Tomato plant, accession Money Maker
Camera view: vertical (180 deg); turntable rotation: 150 degrees
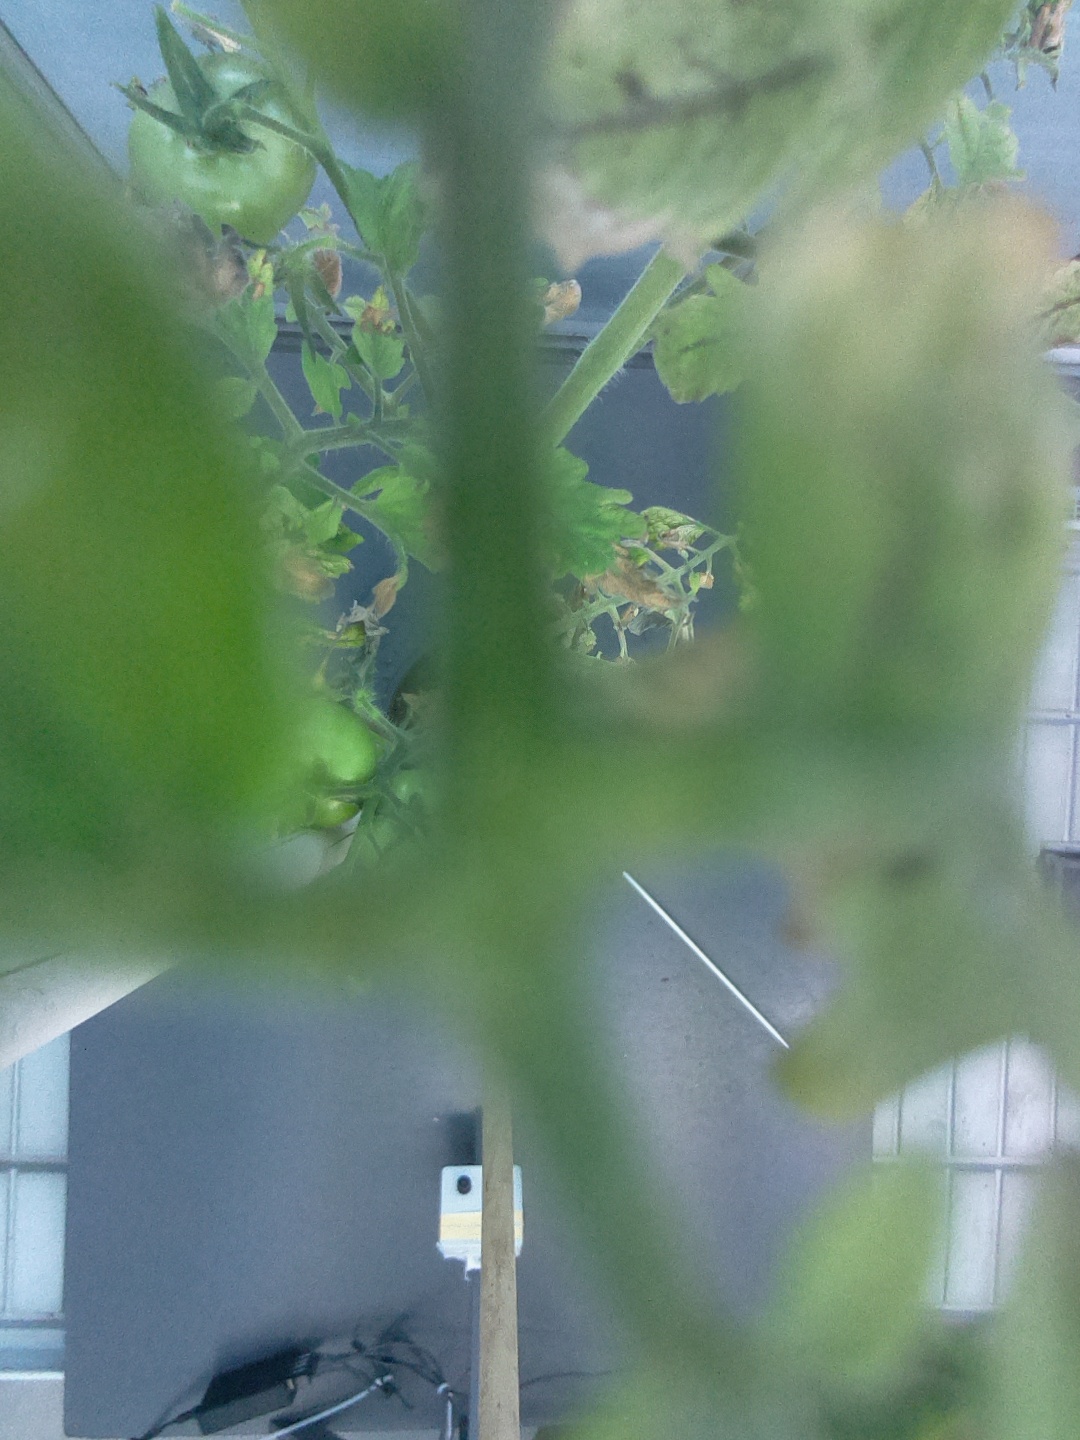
BBCH growth stage 79: 90% -100% of final fruit size